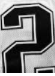
Number: 2